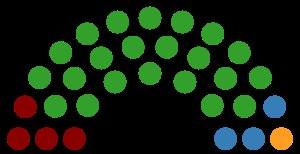
Les élections générales sud-africaines de 2019 ont lieu le 8 mai 2019 afin d'élire les membres de l'Assemblée nationale d'Afrique du Sud, ainsi que ceux des assemblées provinciales des neuf provinces du pays. Il s'agit des sixièmes élections législatives sans restrictions raciales ou ethniques, organisées depuis la fin de l'apartheid.